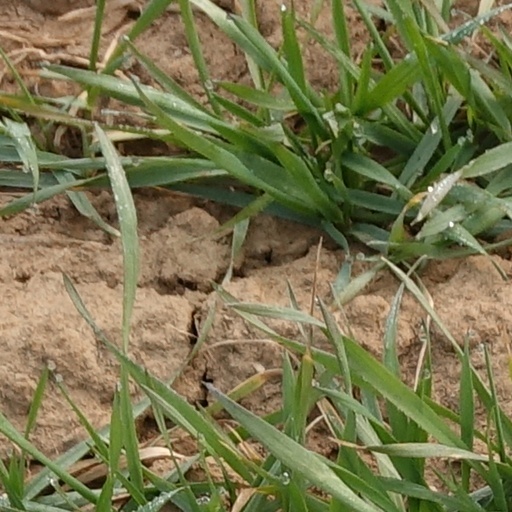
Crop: wheat